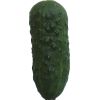
Label: Cucumber 1